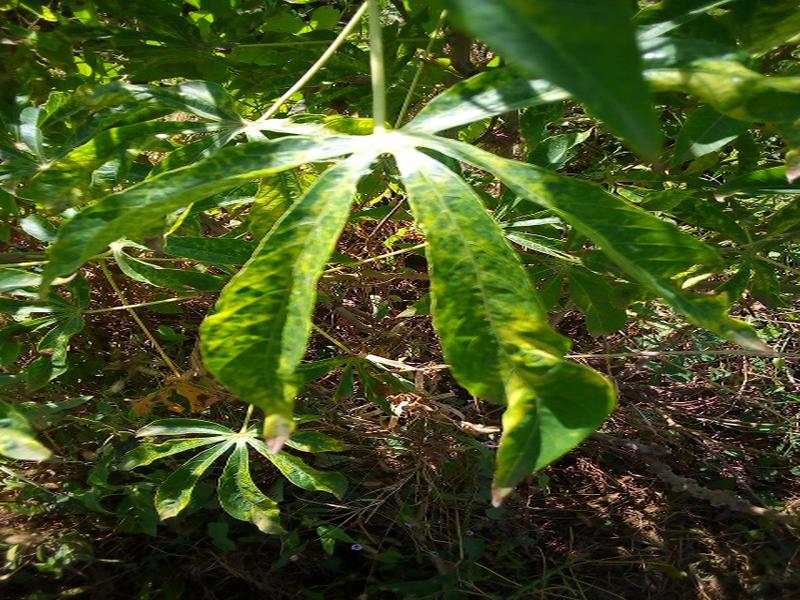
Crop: cassava
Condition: mosaic_disease